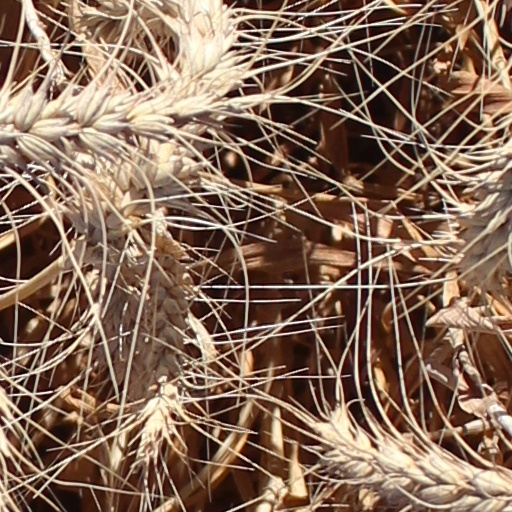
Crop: wheat